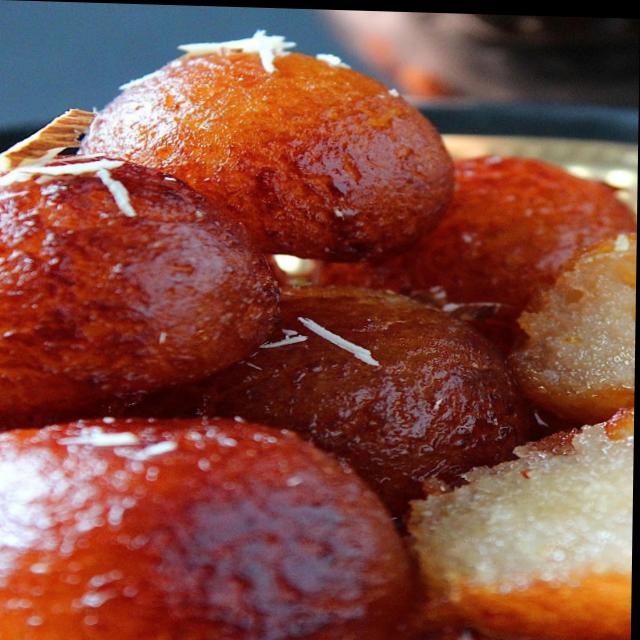
Dish: gulab_jamun